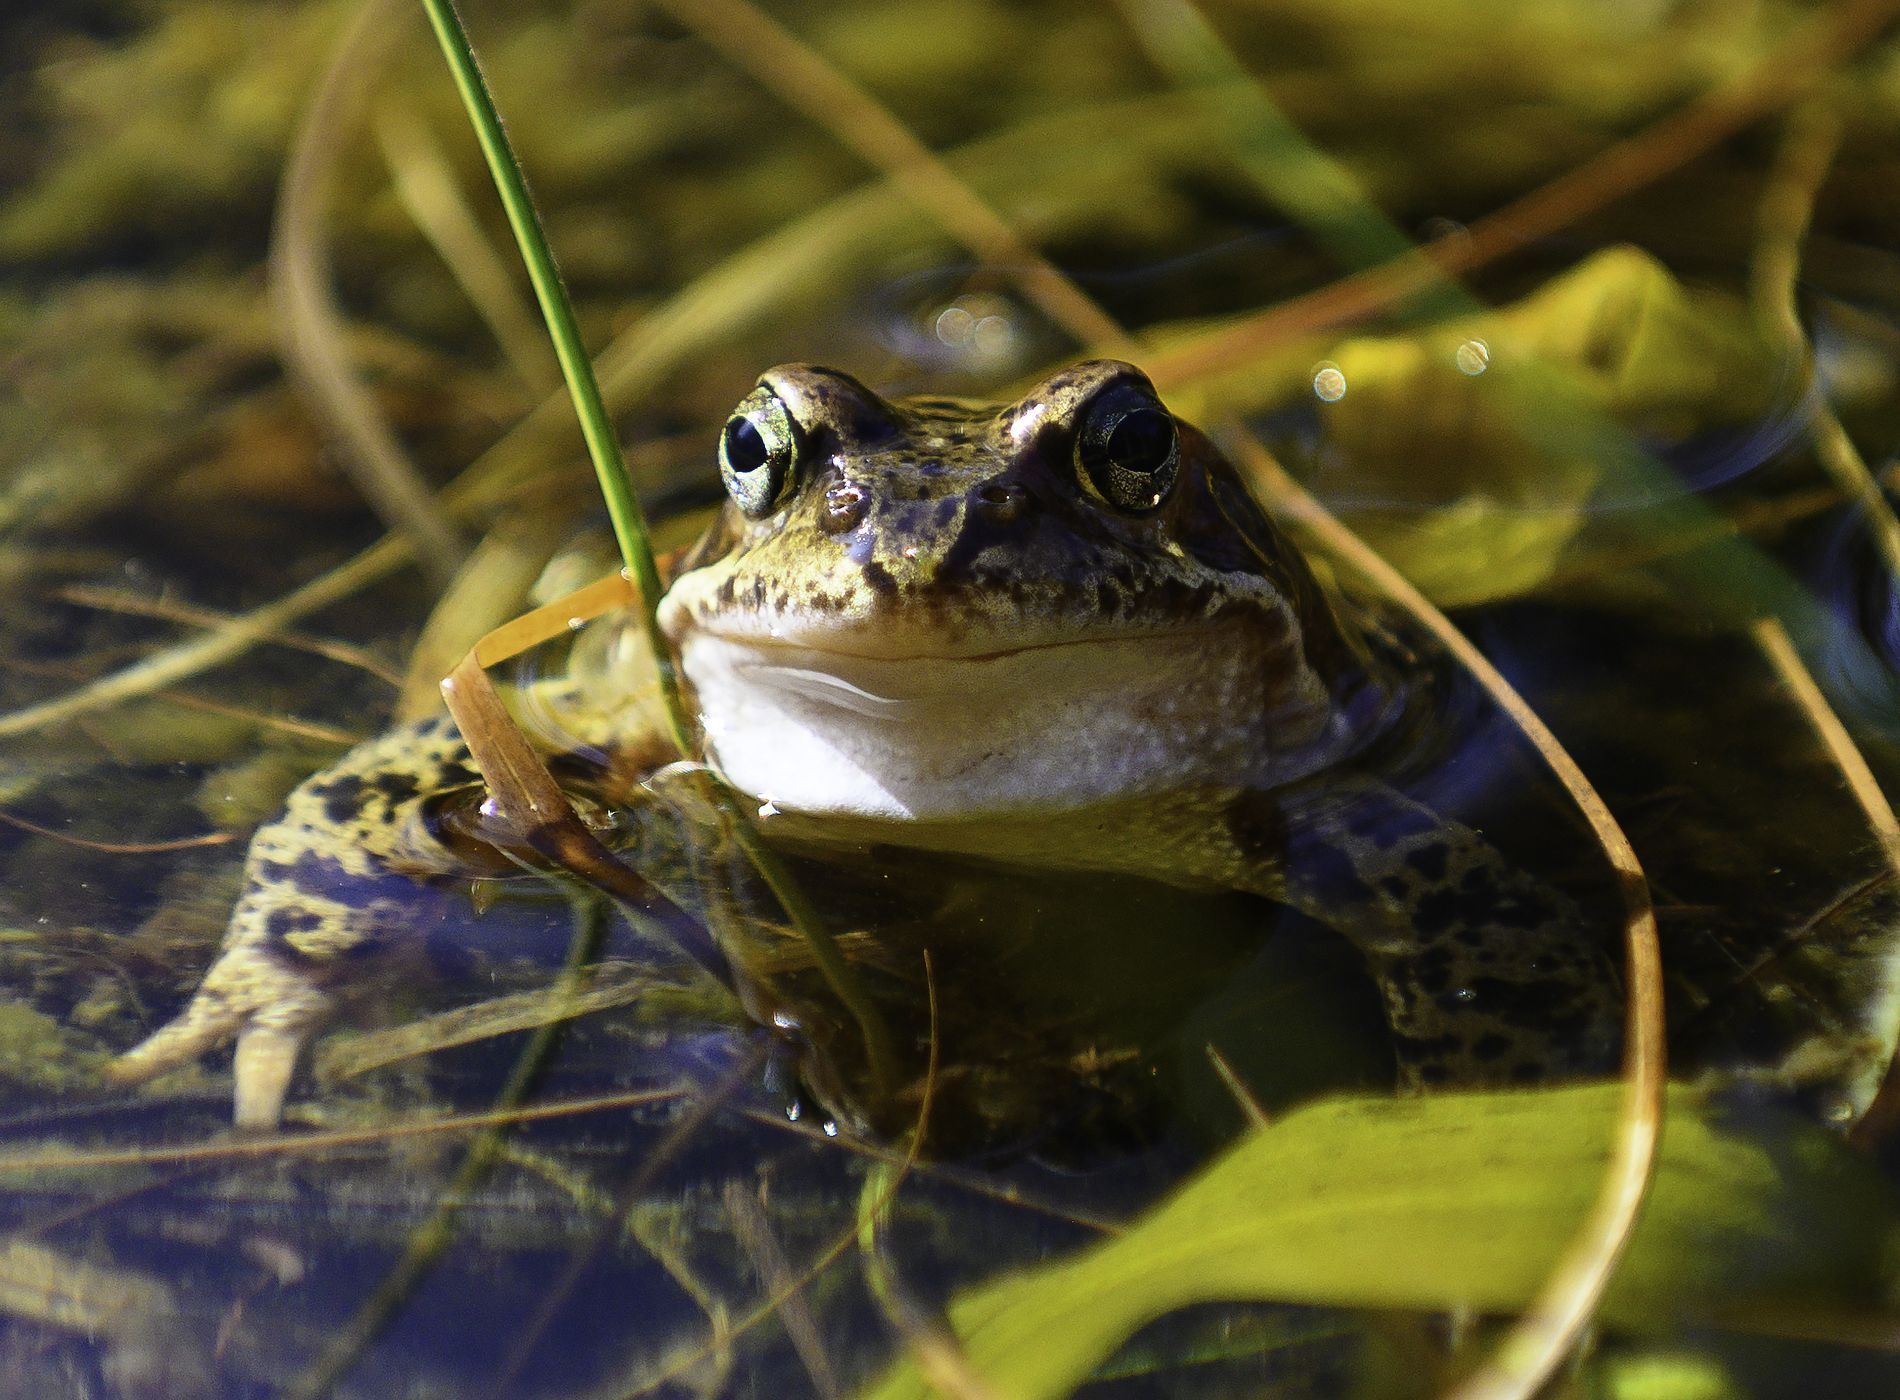
Frog in the water
This image shows a frog with half of its body outside the water and the other half inside the water.  There is a blurred background.
Close-up shot. The scene shows a frog stay calm in a water. the frog seems to be spotted. The water seems to be calm. the atmosphere feels natural and calm. The setting seems to be an outdoors.
Labels: Amphibian, Animal, Frog, Wildlife, Lizard, Reptile, Toad, Blurred Background, water
Camera: NIKON CORPORATION NIKON Z fc
Lens: VR 70-200mm f/2.8G
Aperture: F3.5
Exposure: 1/1000 sec
ISO: 400
Focal length: 200.0 mm